Troy Brouwer

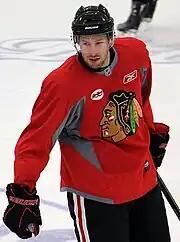
Brouwer practicing with the Blackhawks in January 2011

Brouwer was educated at North Delta Secondary School. He was drafted 214th overall in the 2004 NHL Entry Draft by the Chicago Blackhawks. Brouwer spent his major junior career in the Western Hockey League (WHL) with the Moose Jaw Warriors. In his final year with the Warriors in 2005–06, he was named team captain and led Moose Jaw with a team-high 49 goals and 53 assists. Brouwer's 102 points also led the league in points, by which he was awarded the Bob Clarke Trophy.